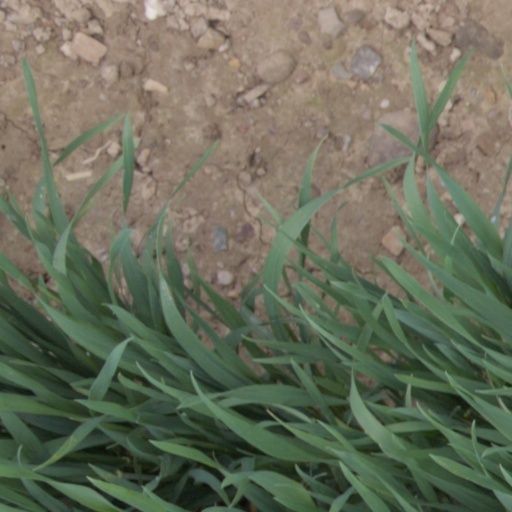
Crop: wheat